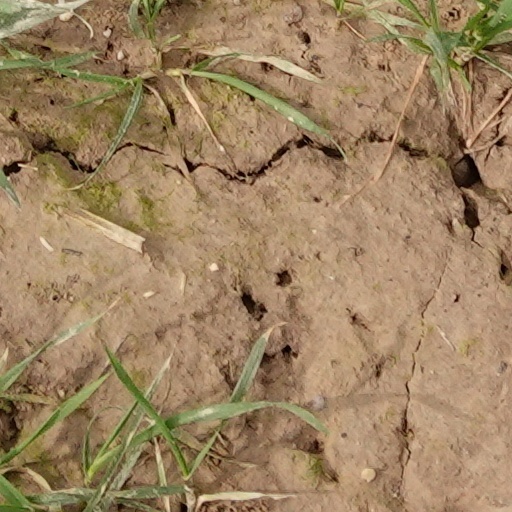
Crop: wheat